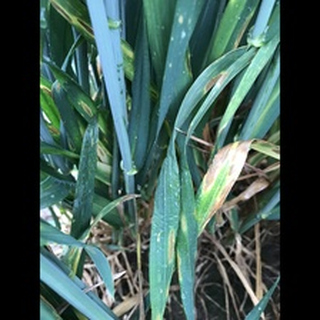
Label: wheat_septoria